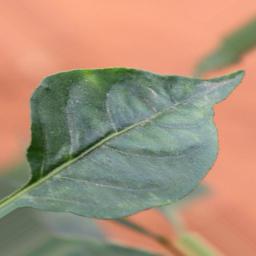
Label: healthy